Akaflieg Stuttgart fs31

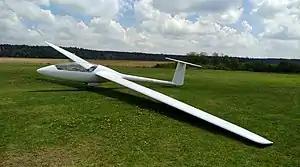

The Akaflieg Stuttgart fs31 "Ferdinand Porsche" is a tandem seat, dual control training glider designed and built in Germany between 1977 and 1981. The aircraft was intended to have high performance, yet to be robust enough for student use. It was not intended for production and remains in service with the Akaflieg after almost 40 years and 7,100 flying hours.